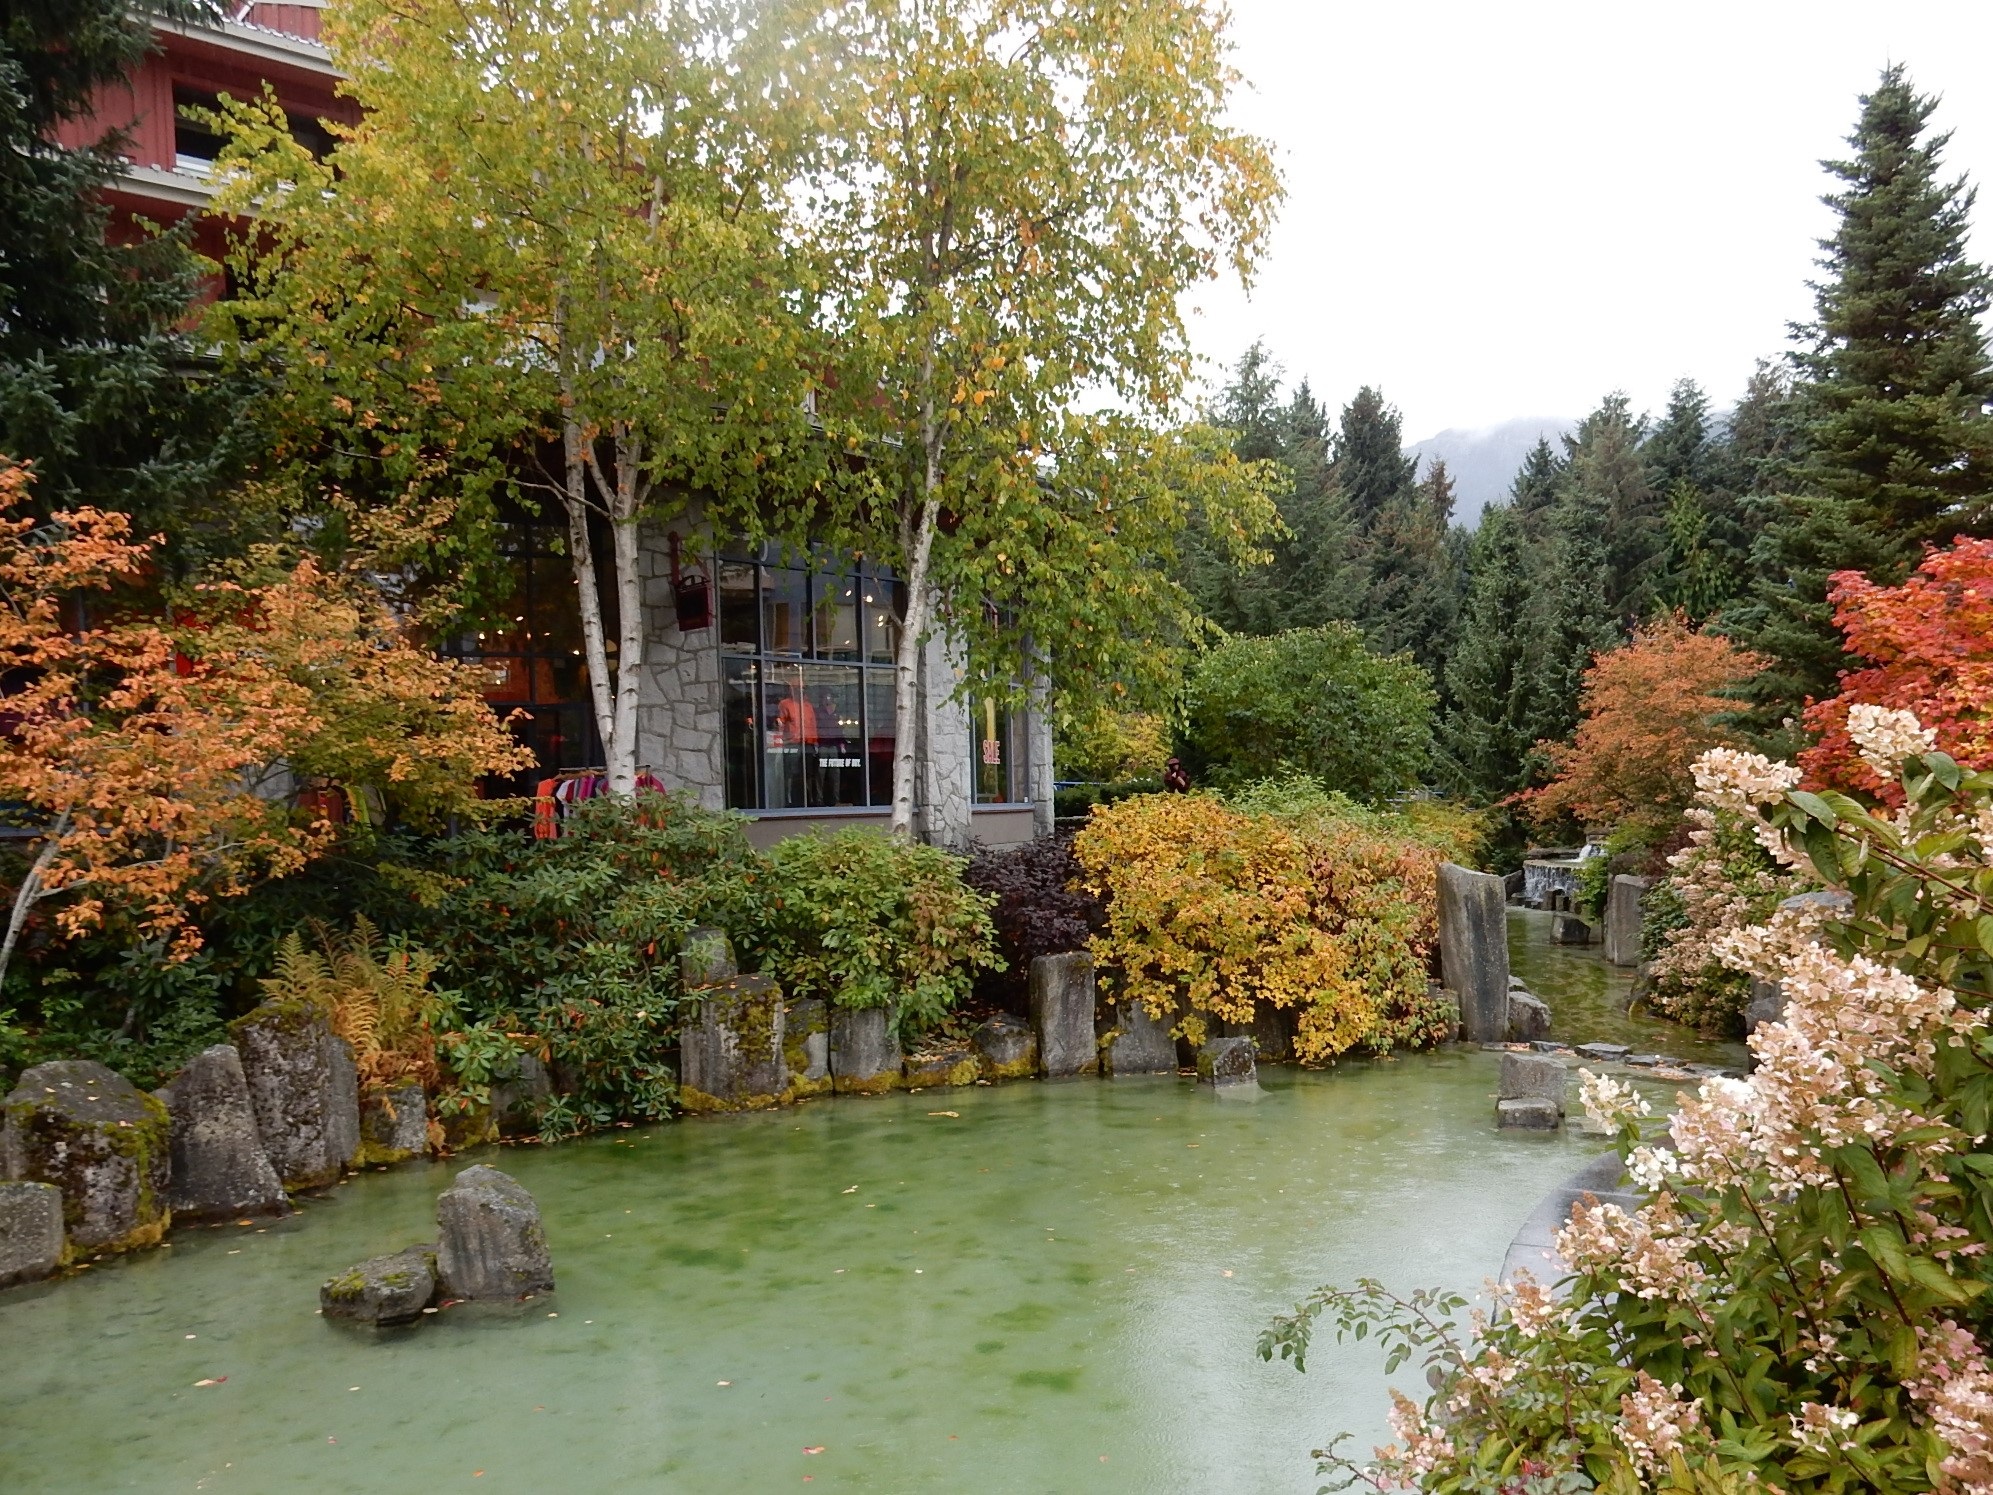
tree, water, leaf, flower, home, river, vacation, pond, cottage, autumn, holiday, backyard, botany, garden, season, waterway, maple, happy, canada, canadian, botanical garden, estate, quiet, yard